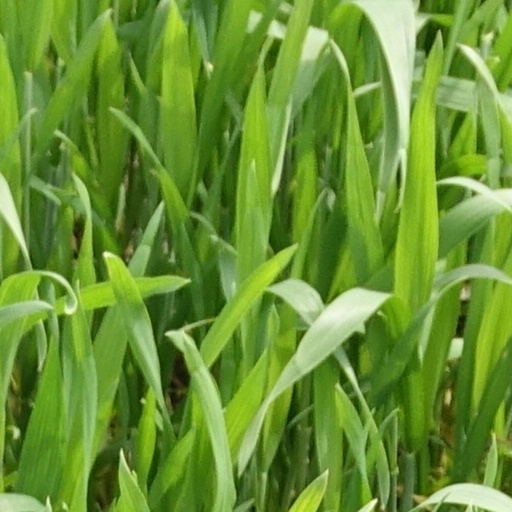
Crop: wheat